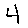
Label: 4